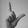
ASL letter: L